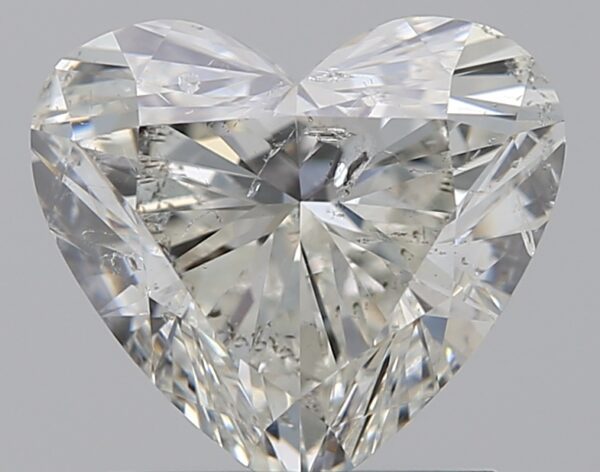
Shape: heart
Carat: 1.51
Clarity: SI2
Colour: H
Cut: EX
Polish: EX
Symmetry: VG
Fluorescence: N
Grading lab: HRD
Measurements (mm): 7.92 x 7.07 x 4.56